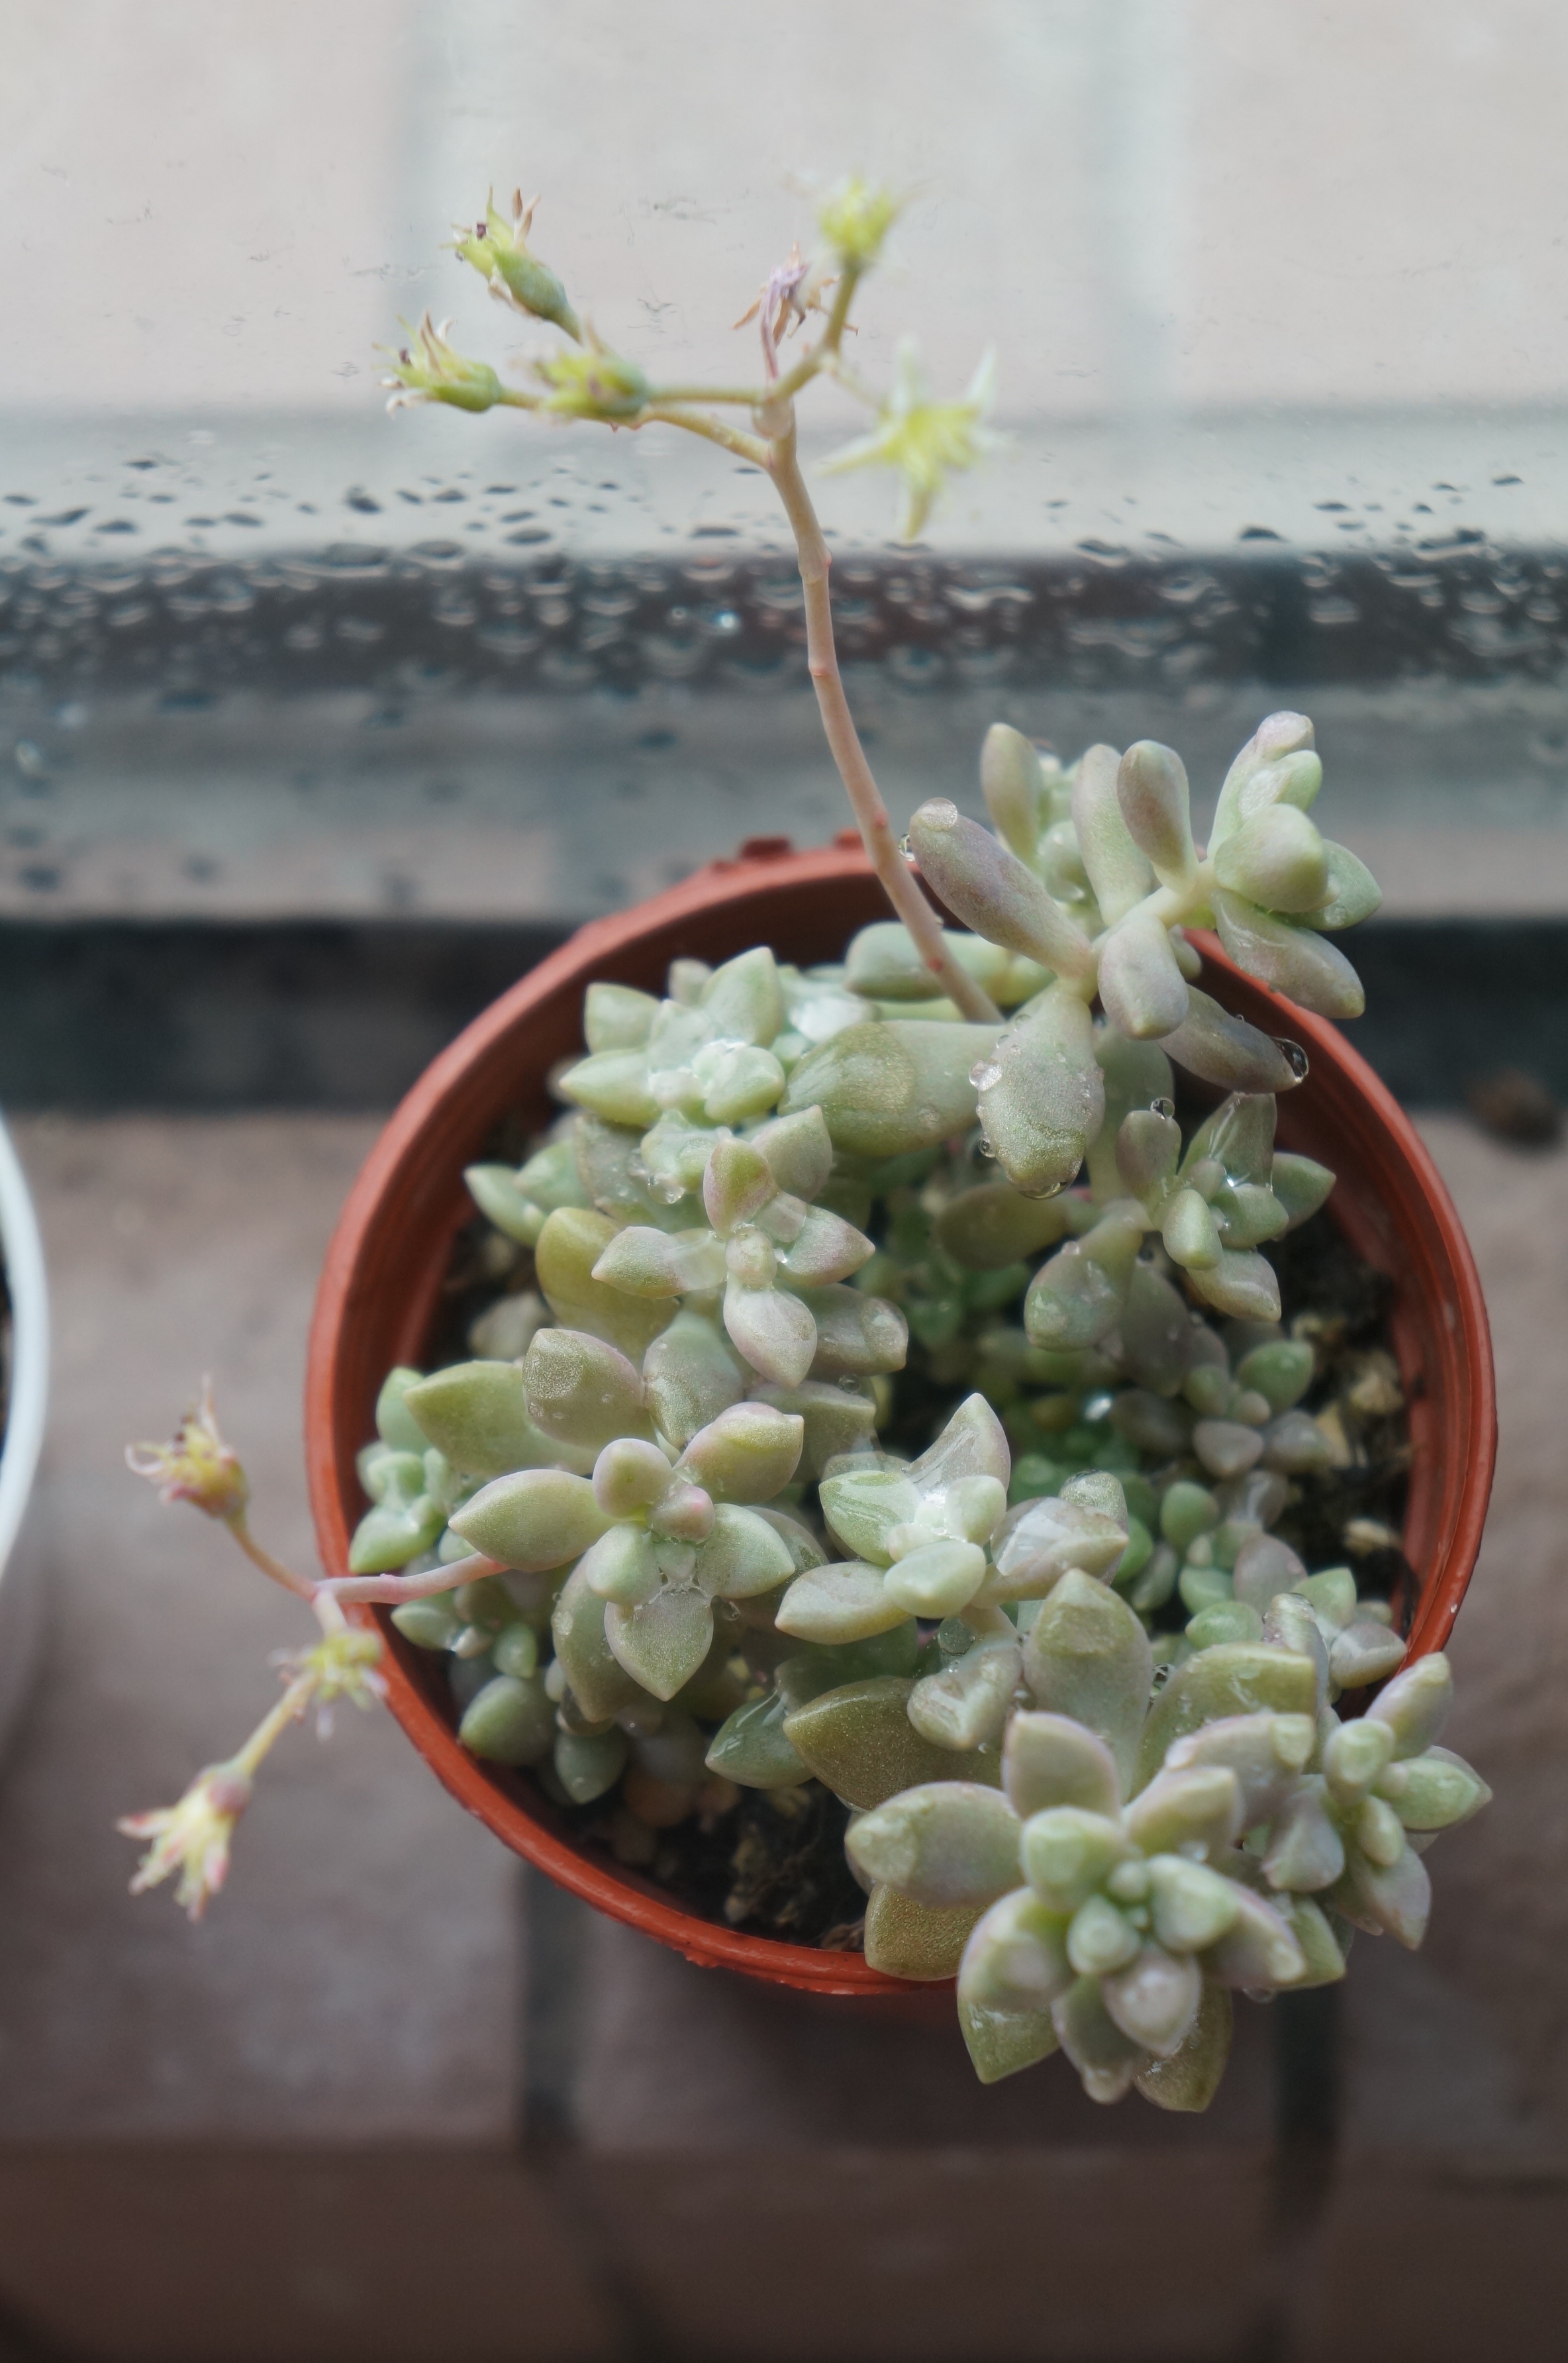
plant, flower, food, spring, green, produce, botany, flora, floristry, small fresh, flowering plant, the fleshy, floral design, land plant, flower arranging